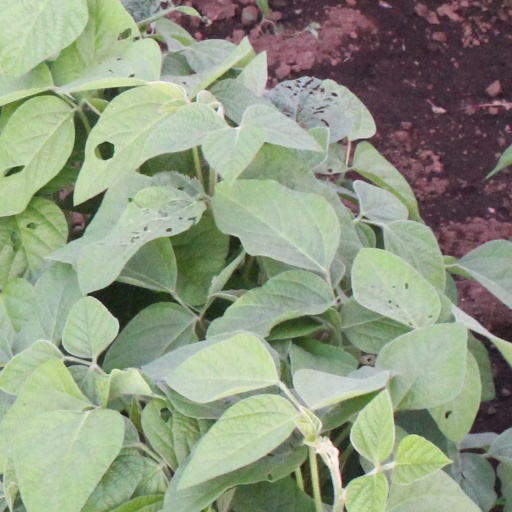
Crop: soybean